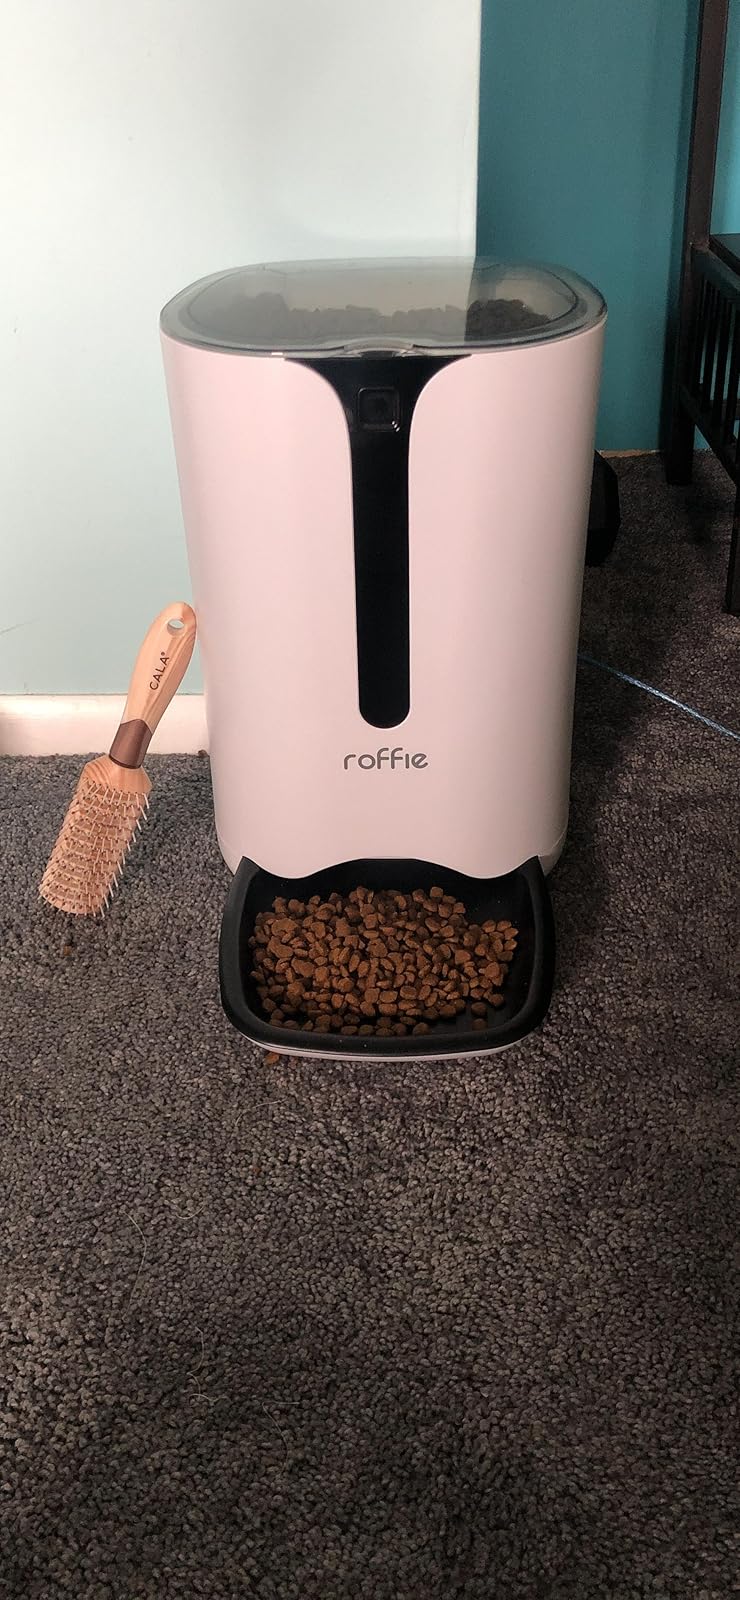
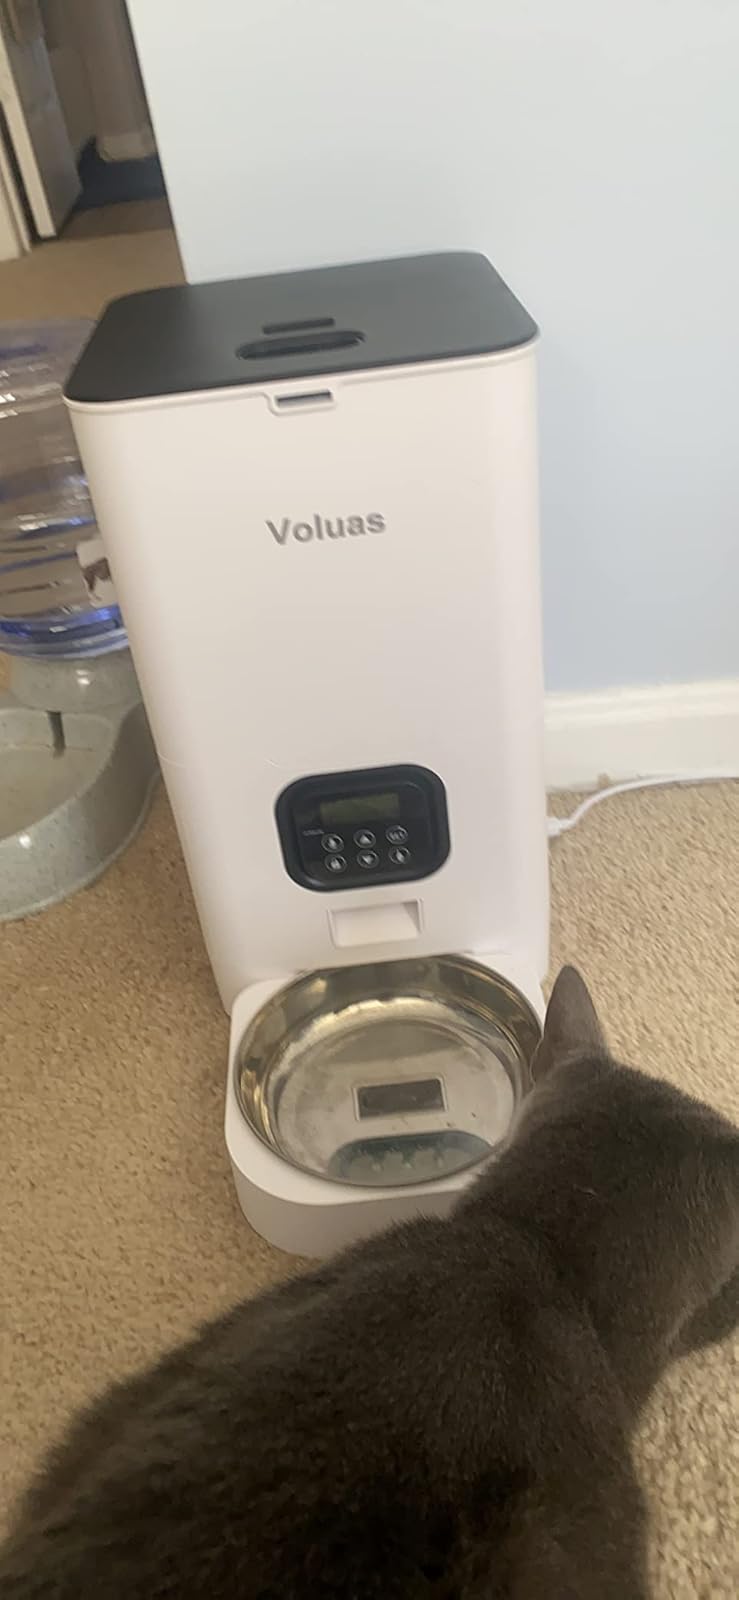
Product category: items_feeder
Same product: no